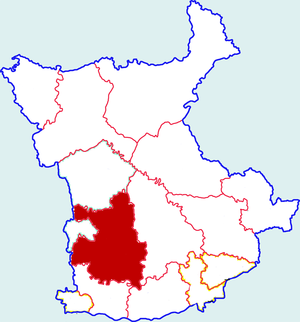
Le xian de Qian est un district administratif de la province du Shaanxi en Chine. Il est placé sous la juridiction de la ville-préfecture de Xianyang.